Attorney General for Quebec v Queen Insurance Company

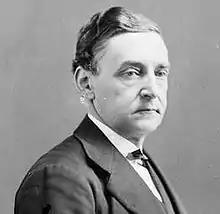
Chief Justice Dorion, one of the judges who held the Act was unconstitutional

The Attorney General appealed to the highest court in Quebec, the Quebec Court of Queen's Bench (Appeal Side). By a 4–1 decision, the Queen's Bench agreed with the decision of the Superior Court and dismissed the appeal.